Describe the emotion expressed in this image:  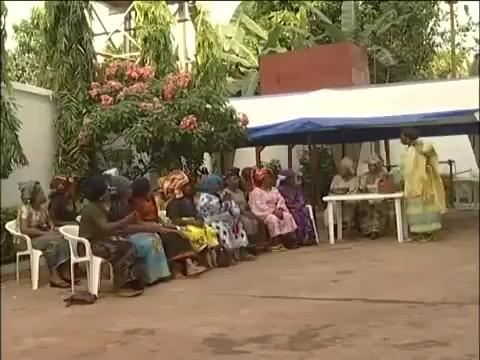
This person displays Suffering, valence and arousal with low intensity.